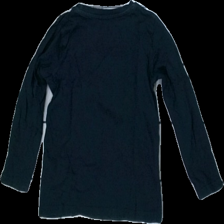
View: back
Type: Sweater
Category: Children
Brand: Name It
Colors: Blue, Brown, Red, Beige
Material: 100% bomull
Pattern: Other
Cut: C-collar
Size: 98
Season: All
Price range: <50
Recommended usage: Reuse
Description: sweater med tryck
Comment: lite urtvättad